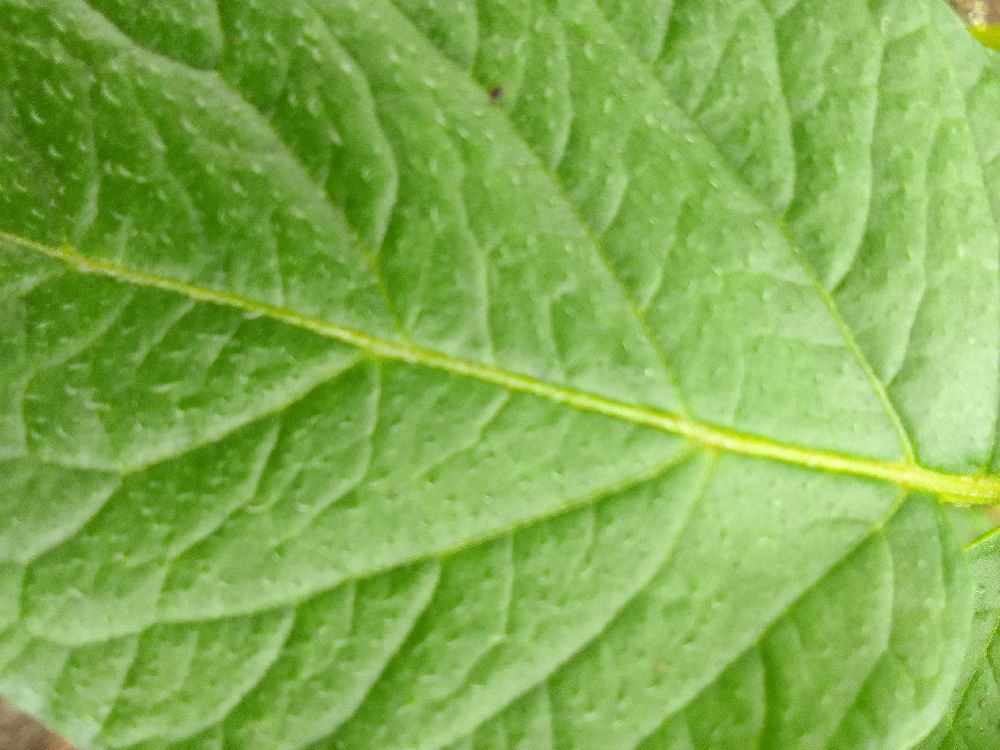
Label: Healthy